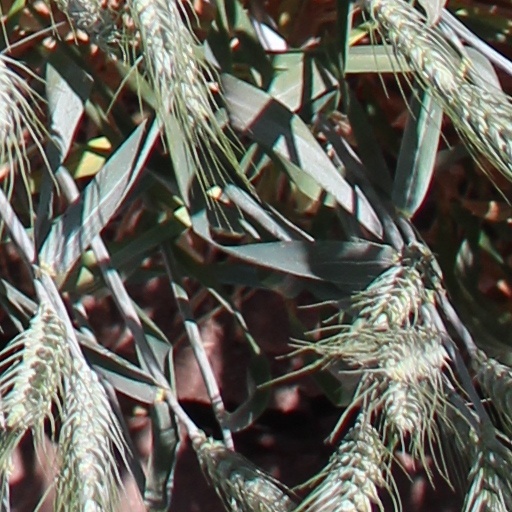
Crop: wheat